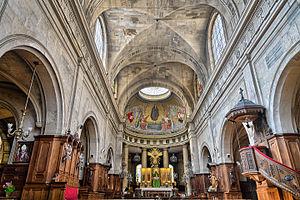
Église Sainte-Élisabeth-de-Hongrie, Paris, France.
L'église Sainte-Élisabeth-de-Hongrie est un édifice religieux situé à Paris, datant des XVIIᵉ et XIXᵉ siècles. Tout d'abord chapelle du monastère des religieuses du Tiers-Ordre de saint François puis église paroissiale catholique du quartier du Temple et église conventuelle de l'ordre souverain de Malte à Paris.